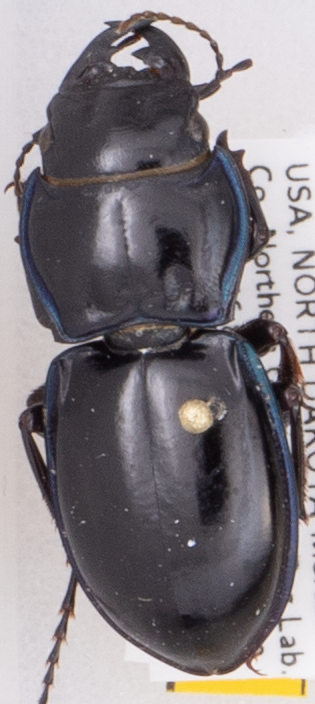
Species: Pasimachus elongatus
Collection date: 2019-08-06
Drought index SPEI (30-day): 0.362
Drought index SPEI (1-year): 1.13
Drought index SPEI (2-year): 1.082